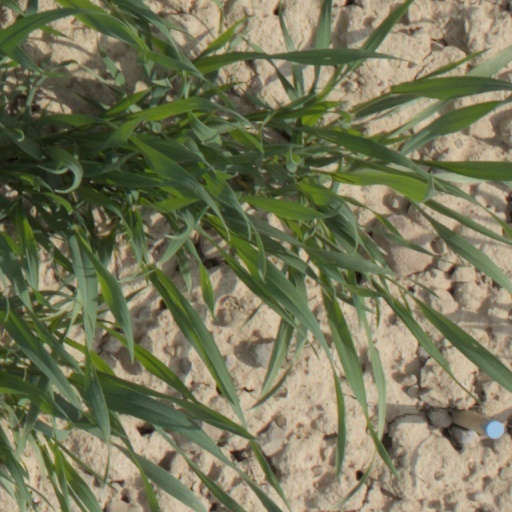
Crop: wheat